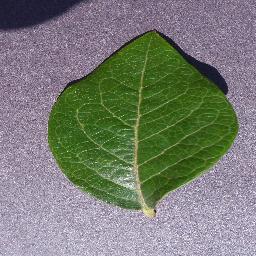
Label: Blueberry___healthy